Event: Nepal Earthquake
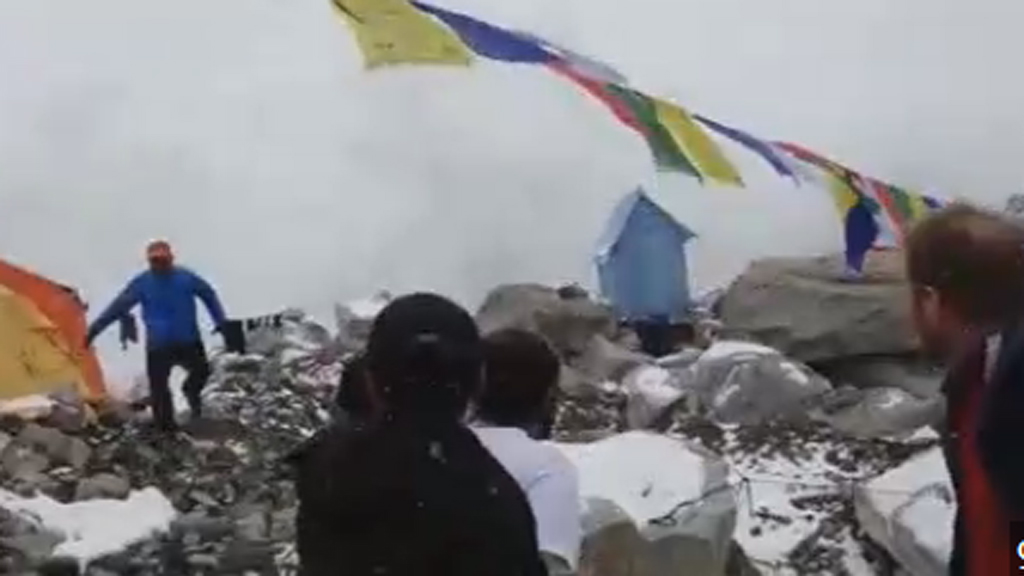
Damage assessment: damage